Niklas Kreuzer

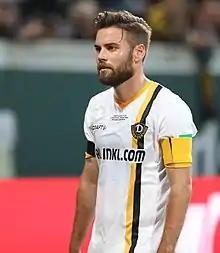
Kreuzer with Dynamo Dresden in 2019

Niklas Kreuzer (born 20 February 1993) is a German professional footballer who plays as a right-back for side SV Sandhausen.